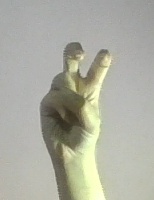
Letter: toot